List of restaurants in Hungary

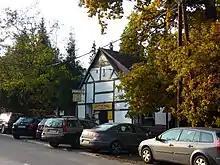
Náncsi Néni

This is a list of notable restaurants in Hungary. This includes all Michelin Guide starred restaurants as of 2023.